Border 32 Fire

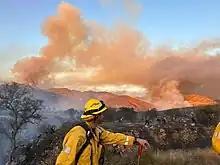
Firefighters work to contain the Border 32 Fire on the evening of August 31, 2022.

The Border 32 Fire was a destructive wildfire that burned amid the 2022 California wildfire season, in the Barrett Junction area along Highway 94 due north of the United States-Mexican border in San Diego County, California during a statewide heatwave. The fire started on August 31, 2022, and proceeded to destroy ten structures and eventually grow to within the rugged chaparral-dense hillsides throughout the area.